Number 4 Hook and Ladder Company

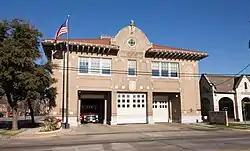

The Number 4 Hook and Ladder Company in Dallas, Texas, located at Cedar Springs Rd. and Reagan St., was built in 1909. It has also been known as the Oak Lawn Fire Station and as Fire Station No. 11. It was listed on the National Register of Historic Places in 1981.